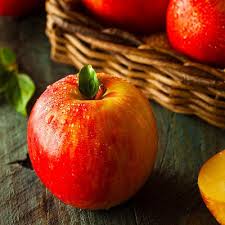
Label: Apple